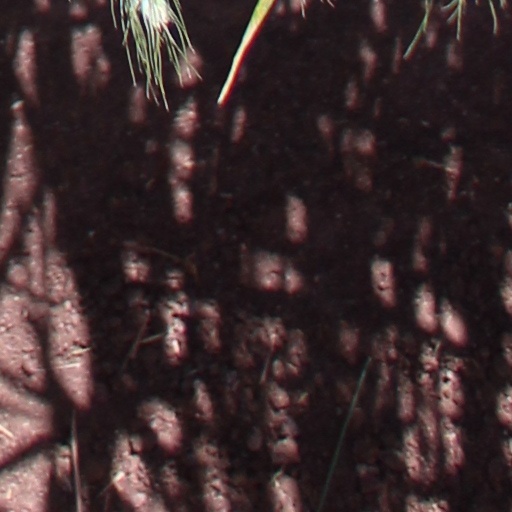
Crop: wheat